2016 Geylang stabbing death

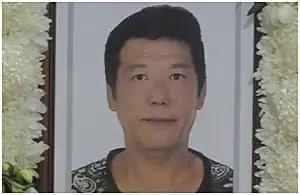
Goh Eng Thiam, who was gravely injured from the attack, died from excessive arterial blood loss from a cut to his arm.

On the morning of 9 July 2016, outside a Kopi tiam at Geylang and in front of several witnesses, a 52-year-old male customer of the shop was attacked by an elderly man, who used a knife to slash and stab him several times, including on the chest and arms. Both men later exchanged blows while lying on the ground before a taxi driver shouted at the pair, causing the elderly man to quickly flee the scene of crime; his knife was abandoned near the scene of crime. The injured victim, Goh Eng Thiam (吴英添 Wú Yīngtiān), who subsequently laid himself on the curb at the roadside due to exhaustion after the fight, eventually lost consciousness and upon the arrival of the ambulance, Goh was pronounced dead at 8.11 am. The forensic pathologist, Dr Paul Chui, later performed an autopsy on Goh and determined that the cause of Goh's death was a single knife wound to the right upper arm, which cut through a major blood artery and resulted in Goh's death due to massive bleeding from the wound.